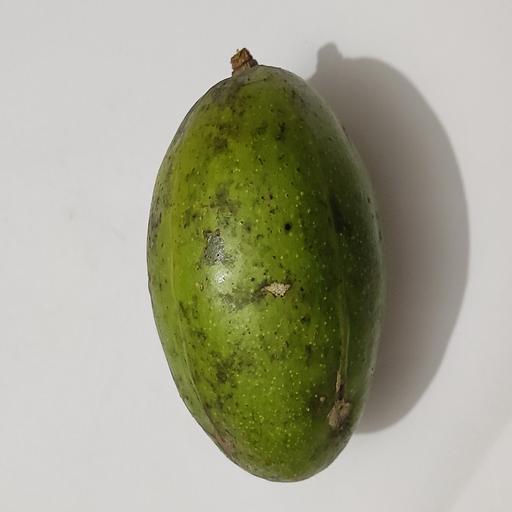
Crop type: Hog Plum